Tsutsukowake Shrine

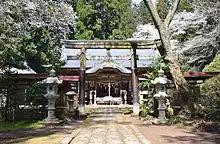

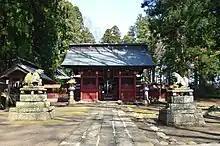

Tsutsukowake Shrine (都々古別神社, "Tsutsukowake jinja") is a Shinto shrine located in Tanagura, Fukushima Prefecture, Japan. It was the ichinomiya of Mutsu Province. According to legend, it was founded in 807.